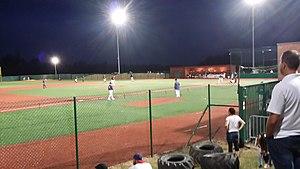
France International Baseball Tournament 2016 - France vs Allemagne, Victoire de l'Allemagne 10 à 8
Le France International Baseball Tournament 2016 est un tournoi international de baseball qui se déroule du 31 août au 4 septembre 2016 à Sénart.